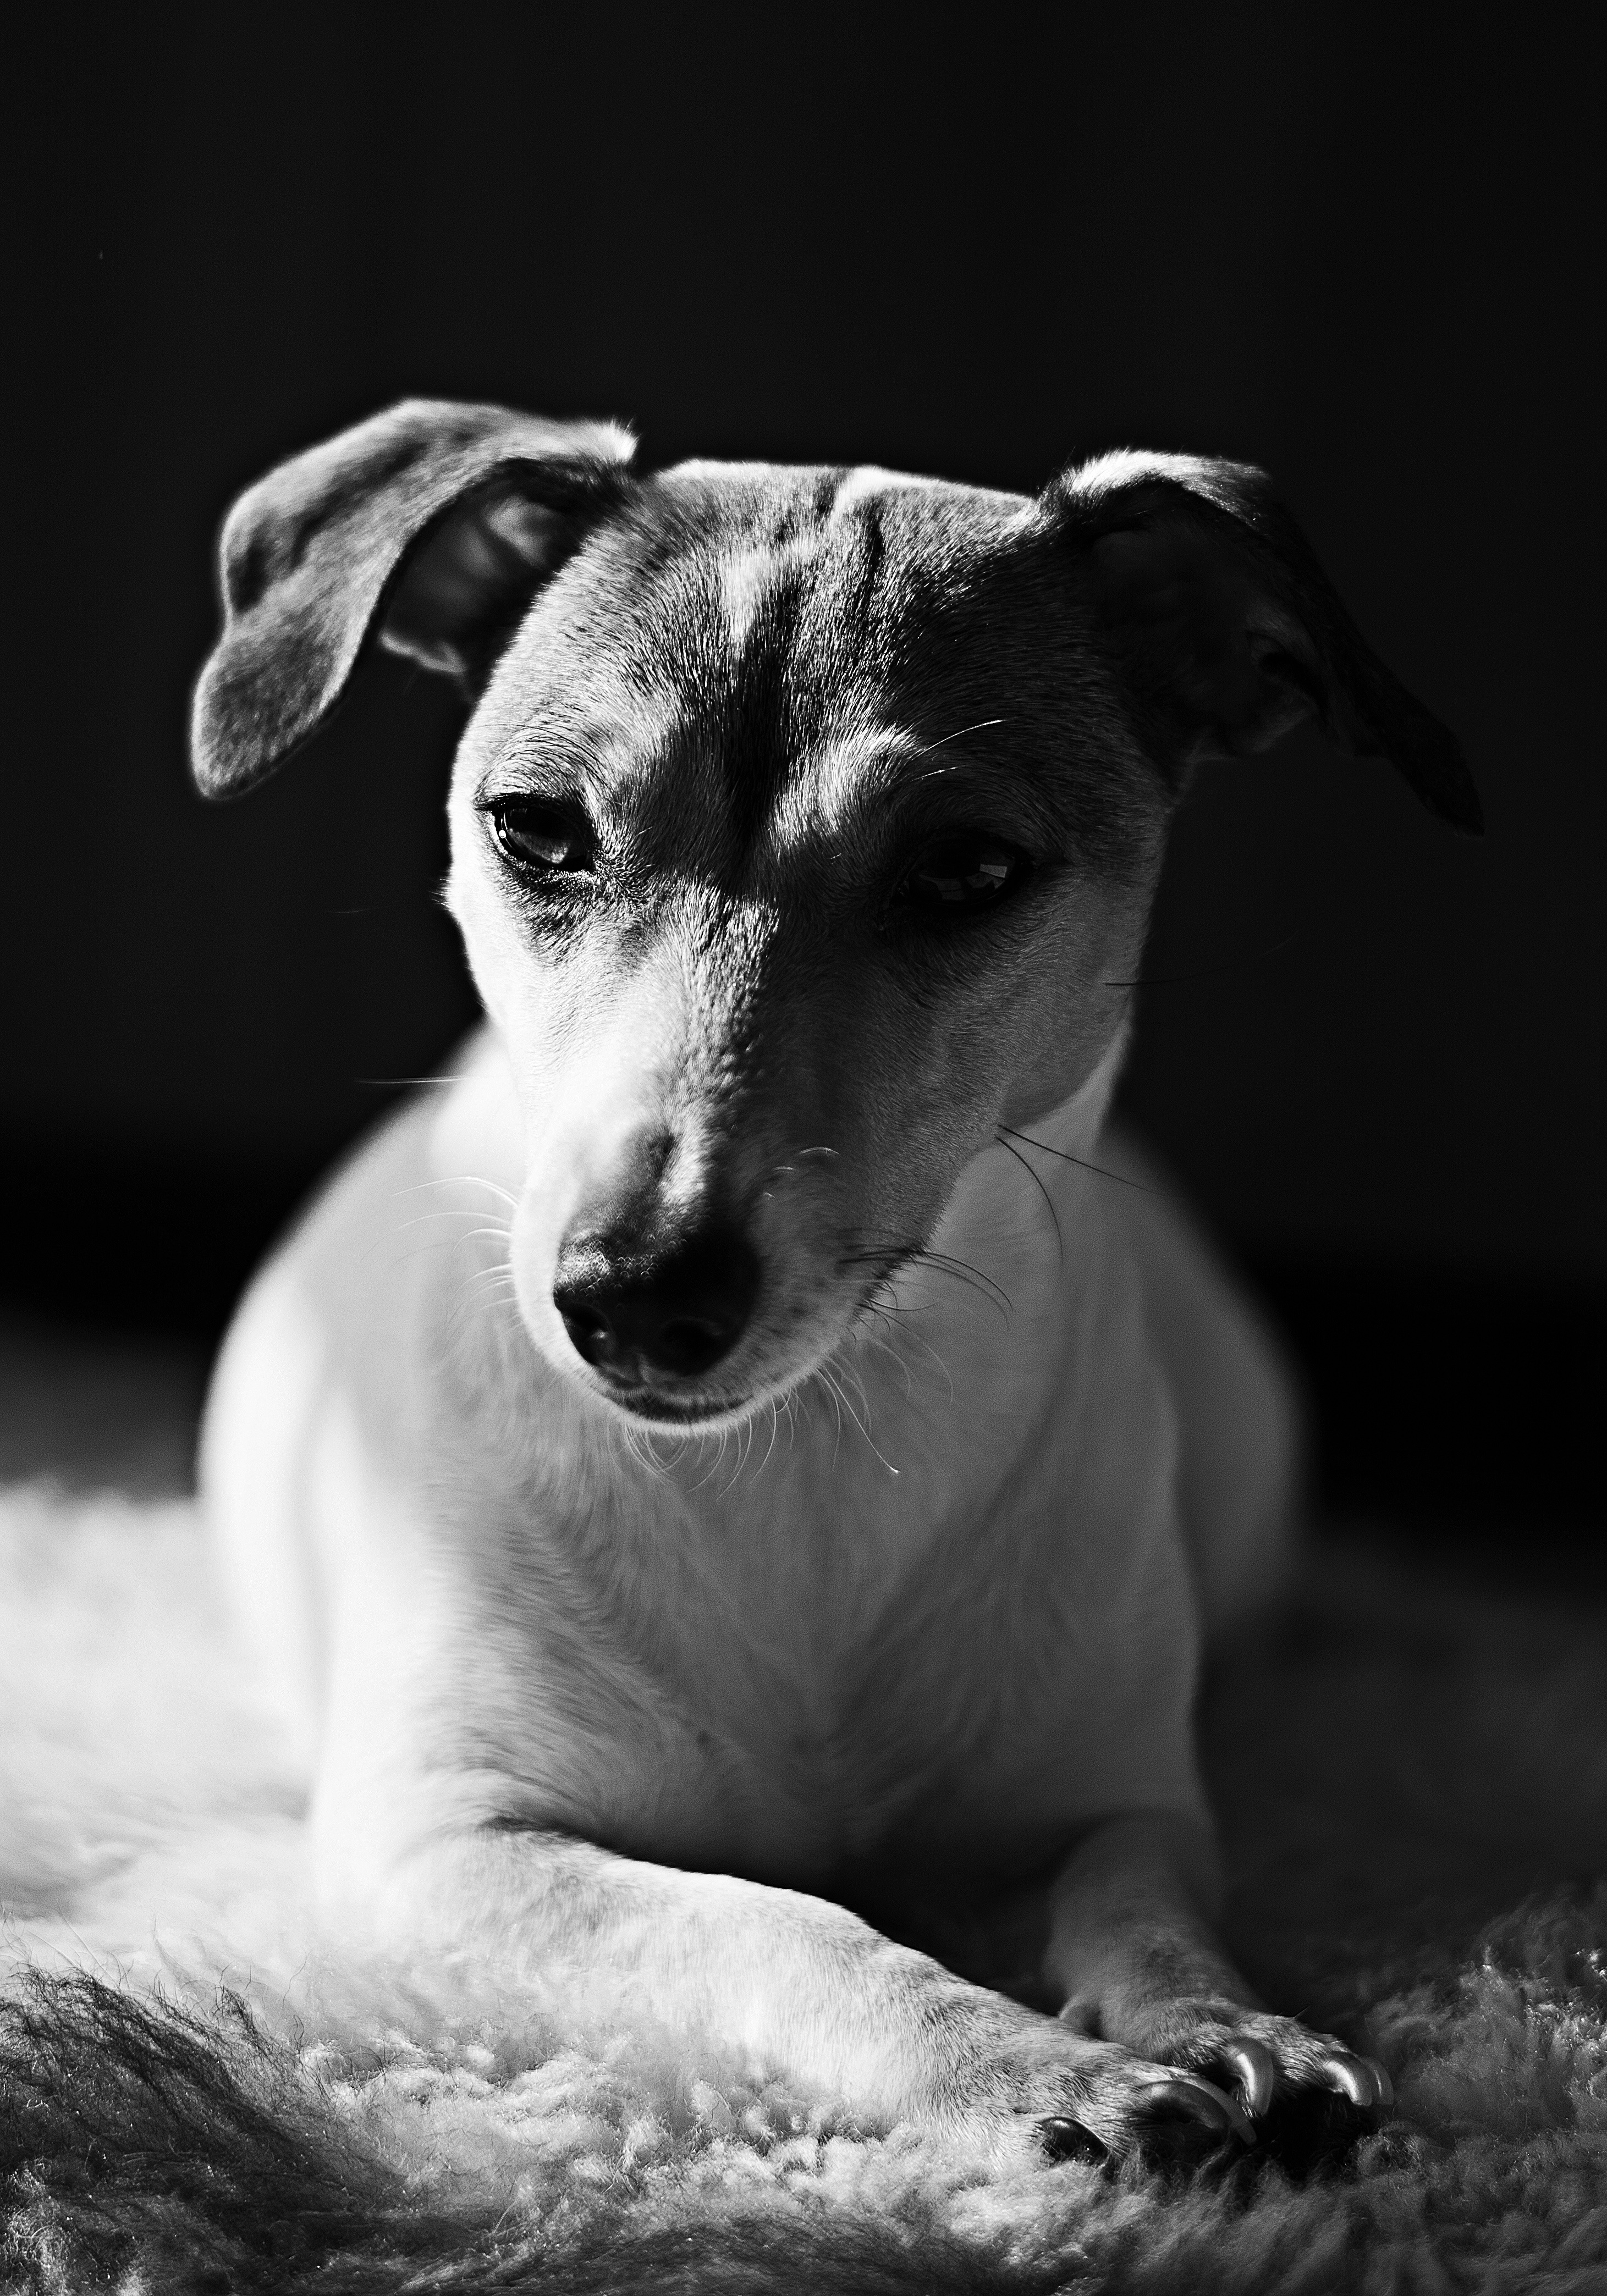
black and white, white, photography, puppy, dog, portrait, mammal, black, monochrome, hound, close up, vertebrate, whippet, animal portrait, jack russell terrier, monochrome photography, dog like mammal, italian greyhound